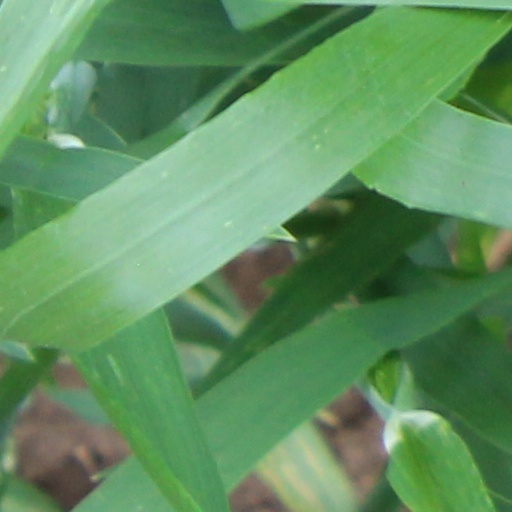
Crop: wheat